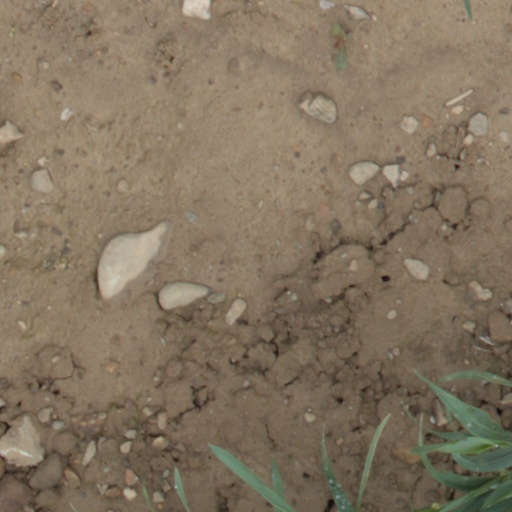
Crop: wheat